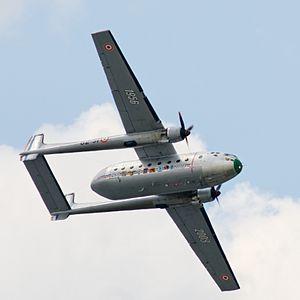
Un Nord 2501, avion de transport militaire français, Salon du Bourget 2009.
Le Nord 2501, communément appelé Noratlas et surnommé la Grise, est un avion de transport militaire français. Il s'agit d'un bimoteur bipoutre à ailes hautes, réalisé par Nord-Aviation à la fin des années 1940. Construit à un peu plus de 400 exemplaires, dont certains destinés au transport civil de passagers, il a été utilisé par une dizaine de pays jusqu'à la fin des années 1990.
Boganda est une localité de la préfecture de Lobaye, dont elle constitue le chef-lieu de l’une des cinq sous-préfectures. Elle doit son nom à Barthélémy Boganda, qui y a trouvé la mort, lors d’un accident d’avion survenu en 1959.